Colloidal gold

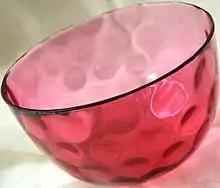
This cranberry glass bowl was made by adding a gold salt (probably gold chloride) to molten glass.

Used since ancient times as a method of staining glass, colloidal gold was used in the 4th-century Lycurgus Cup, which changes color depending on the location of light source.